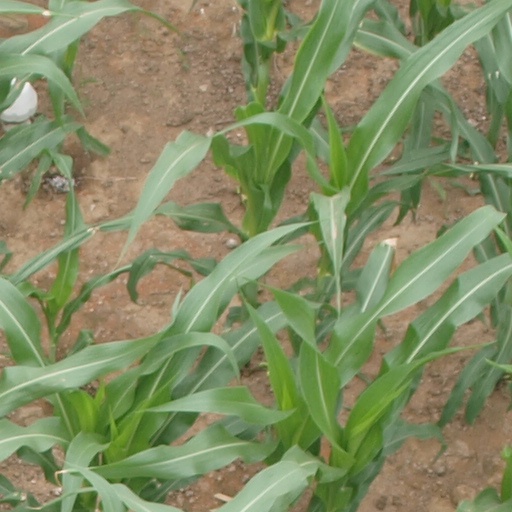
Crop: maize; corn